Shmuel Yosef Agnon

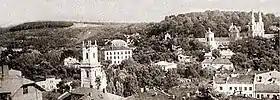
Buczacz, Agnon's hometown

Shmuel Yosef Halevi Czaczkes (later Agnon) was born in Buczacz ("Butschatsch" in German), Kingdom of Galicia and Lodomeria, then within the Austro-Hungary and now Buchach, Ukraine. Officially, his date of birth in the Hebrew calendar was 18 Av 5648 (July 26). However, he always said his birthday was on the fast day of Tisha B'Av, the commemoration of many disasters in Jewish history.